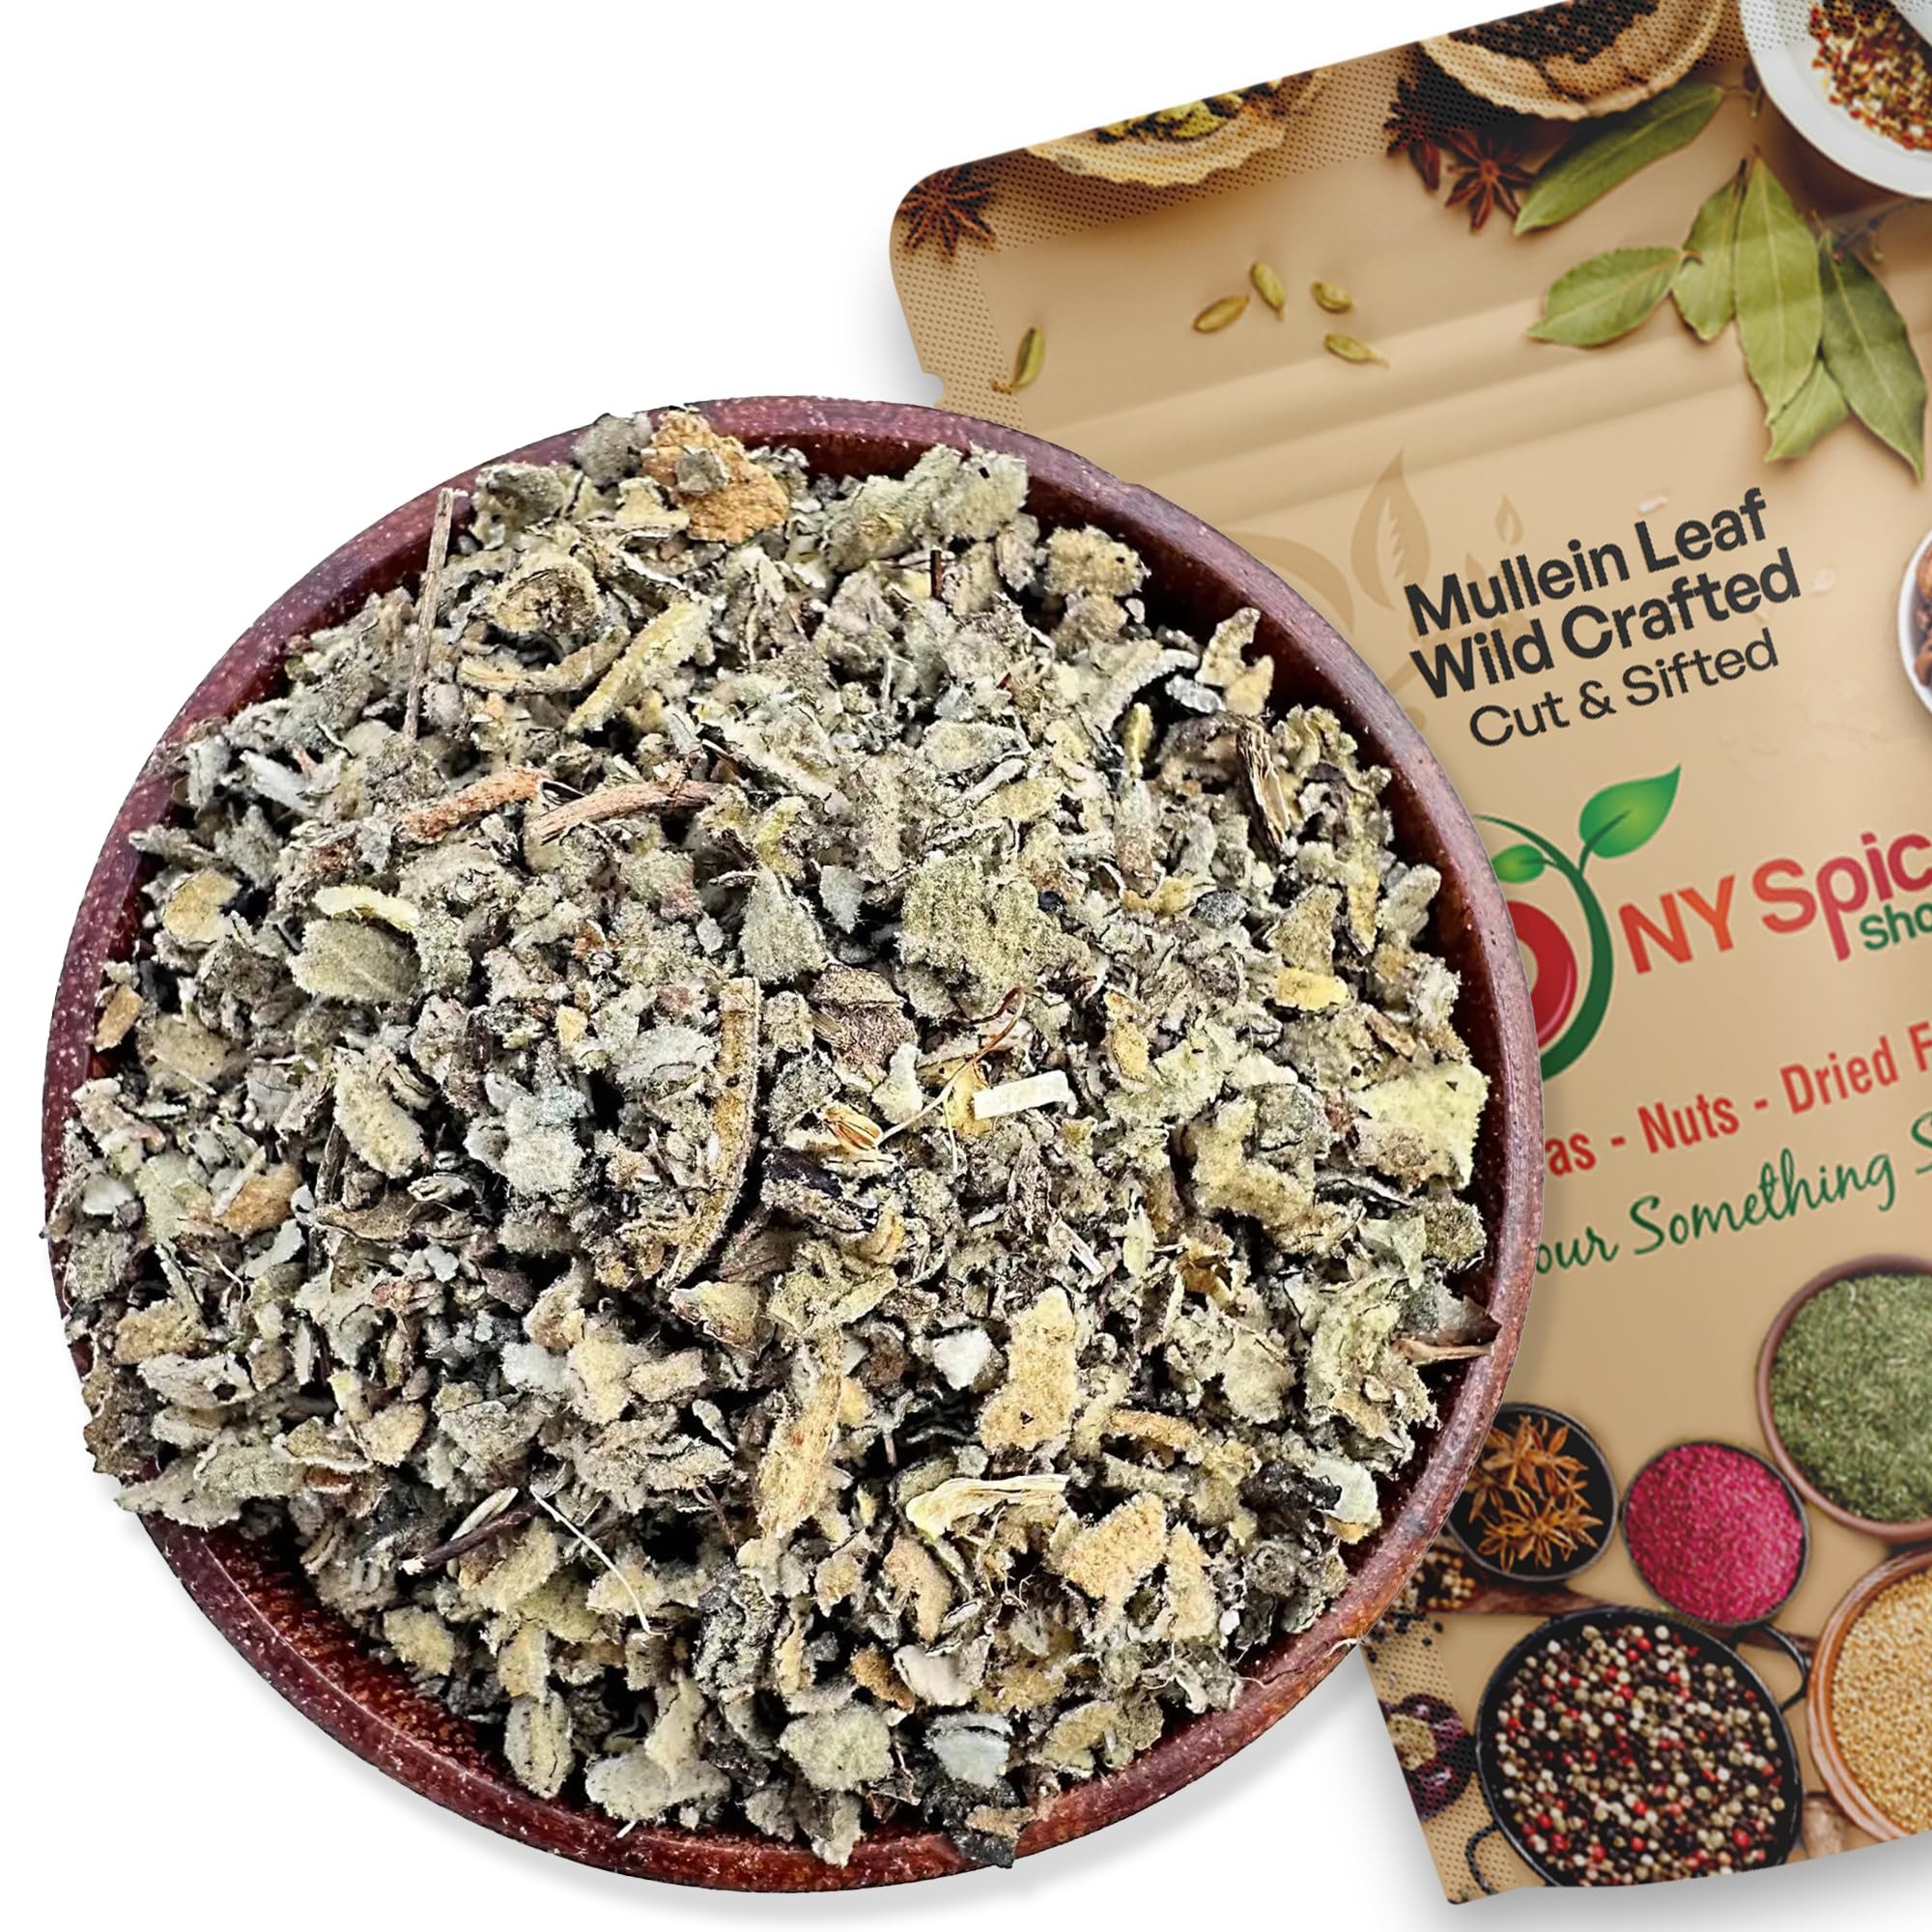
Item Name: NY SPICE SHOP Mullein Leaf Wild Crafted Cut & Sifted - (8 Ounce)
Bullet Point: Mullein Leaf Wild Crafted Cut & Sifted
Product Description: Mullein Leaf Wild Crafted Cut & Sifted
Value: 8.0
Unit: Ounce

Price: 17.99